Palystes castaneus

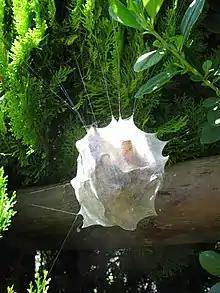
"P. castaneus" egg sac

After mating in the early summer, the female constructs a round egg sac about 60–100 mm in size made of silk, with twigs and leaves woven into it. These egg sacs are commonly seen from about November to April. The female constructs the sac over 3–5 hours, then aggressively guards it until the spiderlings, who hatch inside the protective sac, chew their way out about three weeks later. Many gardeners are bitten by protective "Palystes" mothers during this period. Females will construct about three of these egg sacs over their two-year lives.